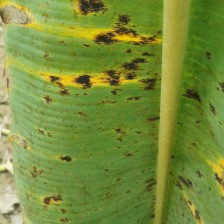
Label: pestalotiopsis